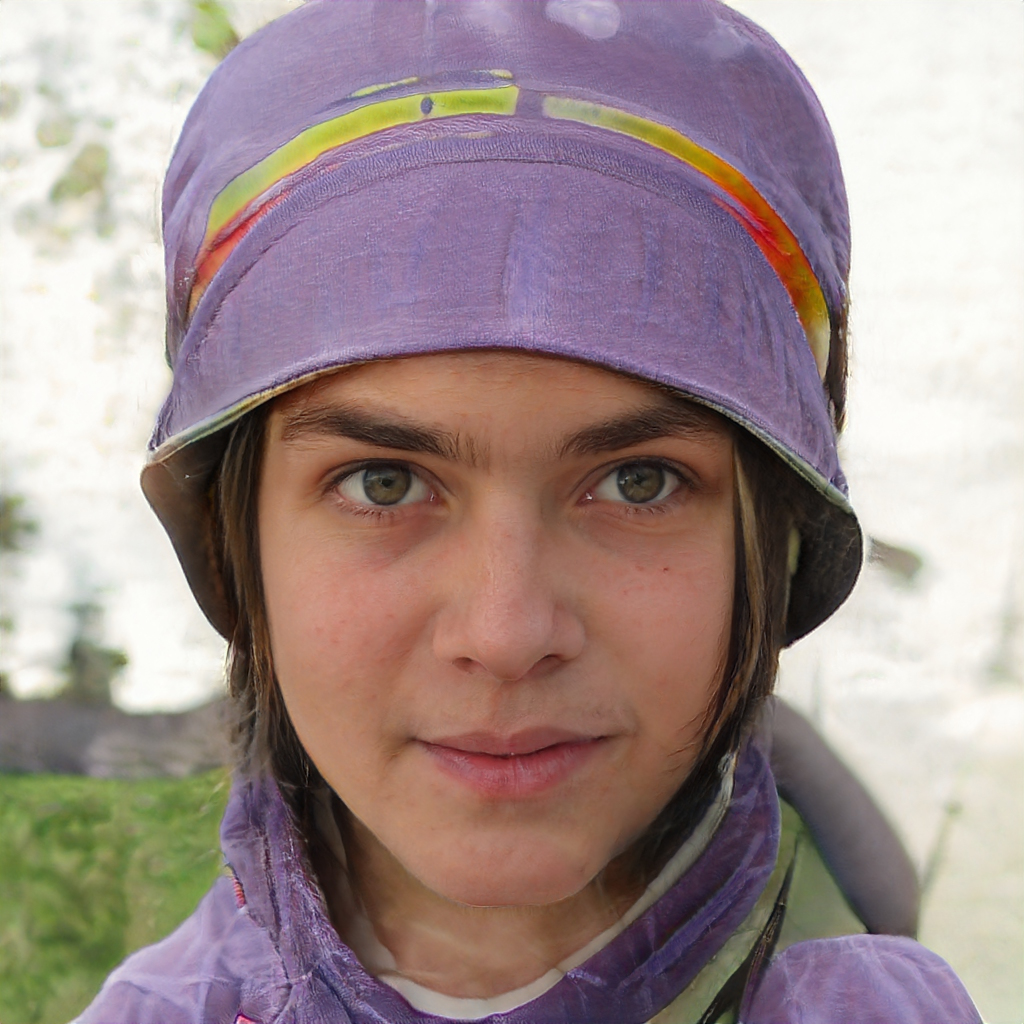
Portrait style: Real Portrait